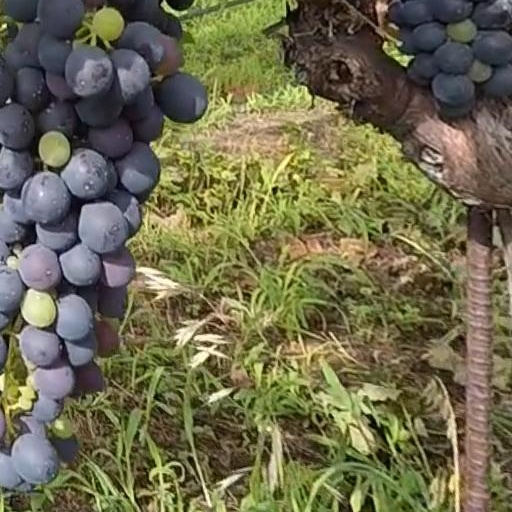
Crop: grape